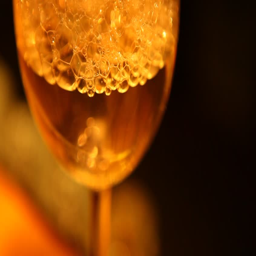
air bubbles in the glass